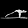
Label: Sandal